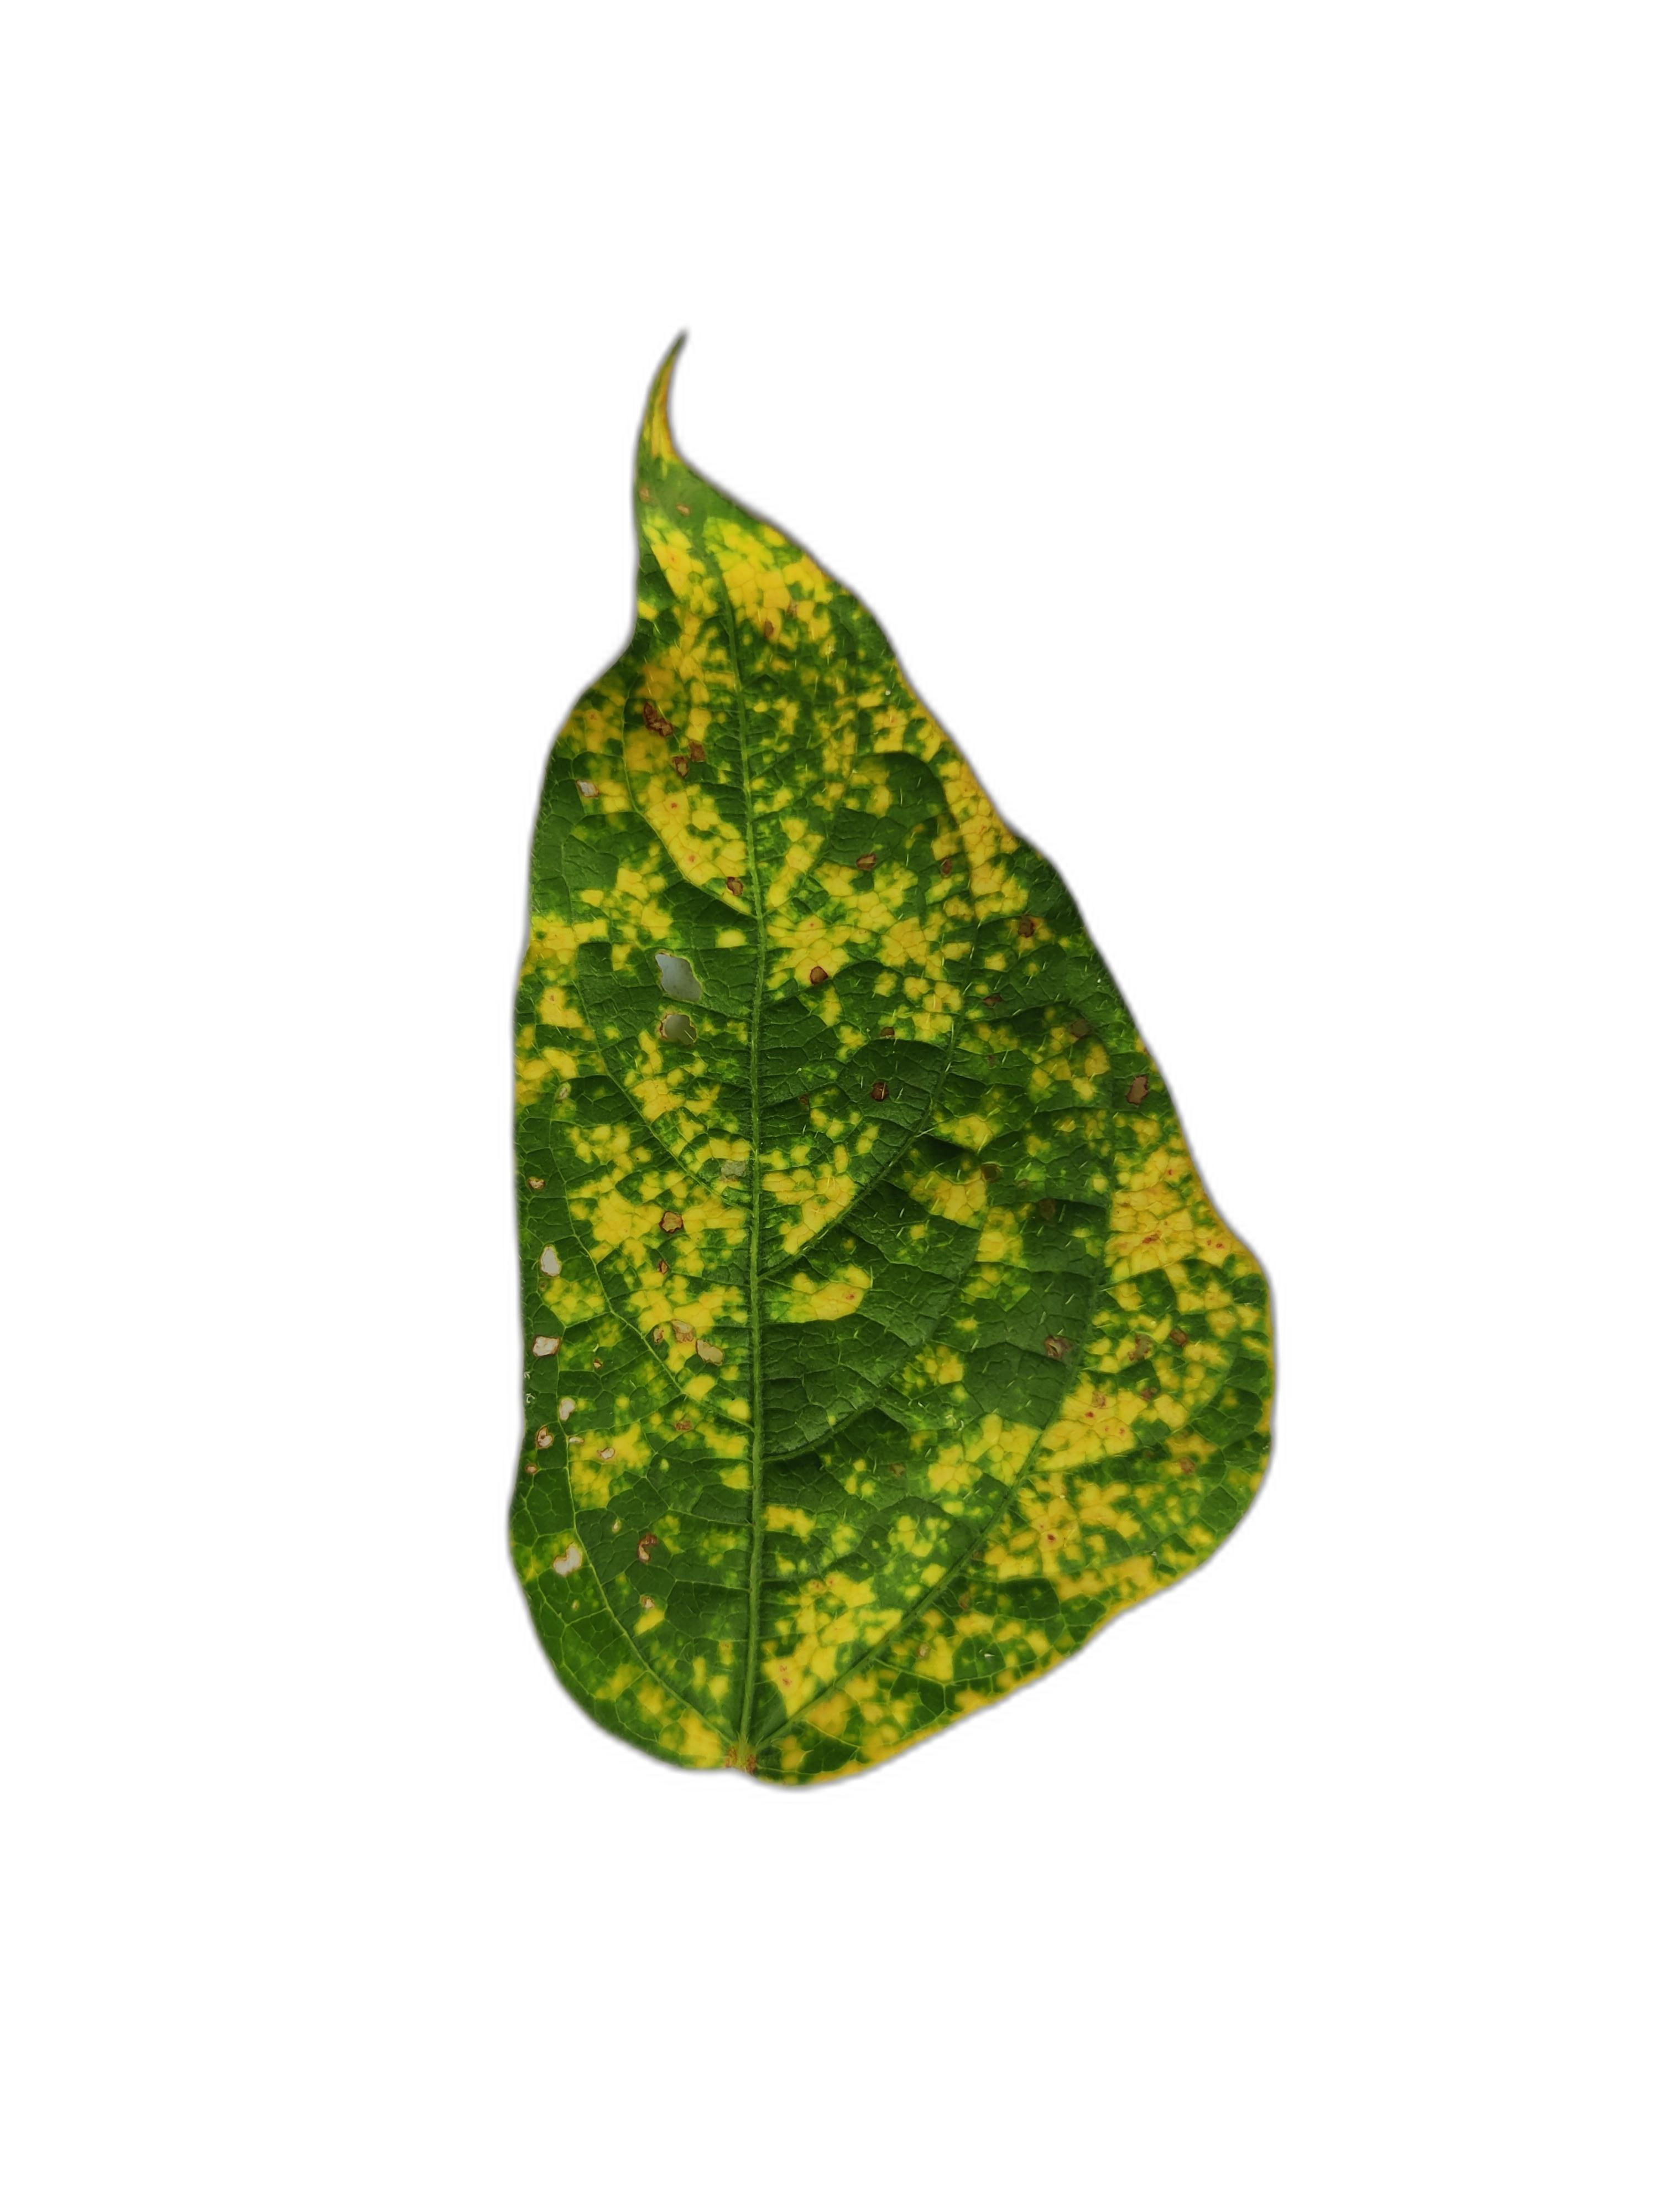
Label: Yellow Mosaic